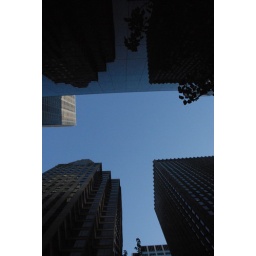
specially in a blue sky day like this...